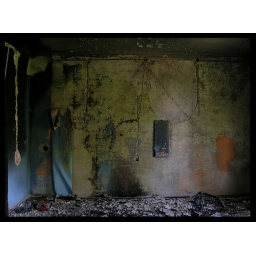
chair in da mirror